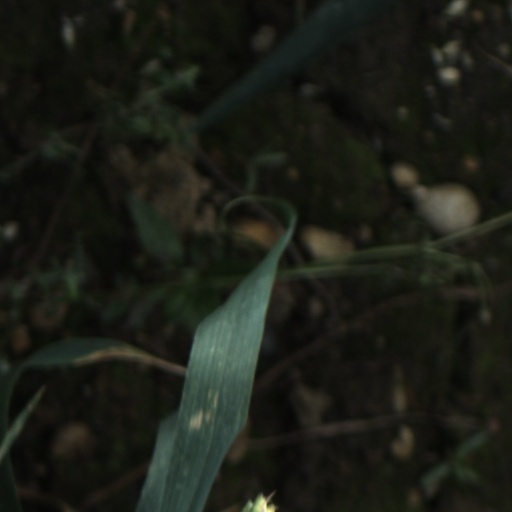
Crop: wheat